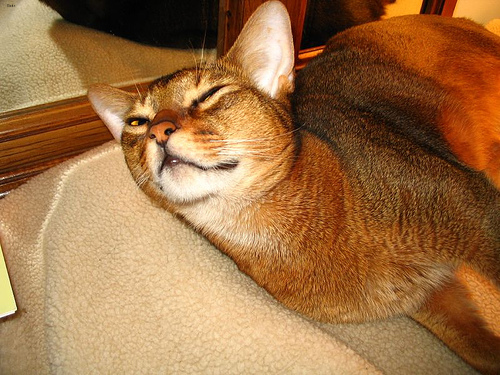
Breed: abyssinian